Federal Reserve Police

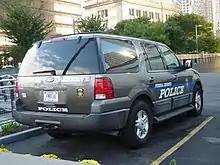
A Ford Expedition of Federal Reserve Police, near Boston Federal Reserve Bank.

Since the establishment of the Federal Reserve Police Department, two officers have been killed in the line of duty.